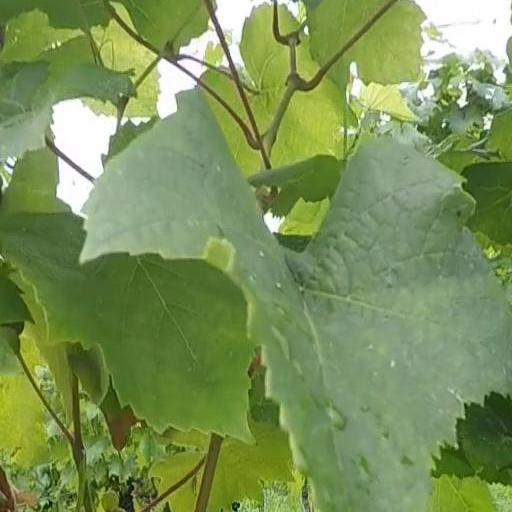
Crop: grape